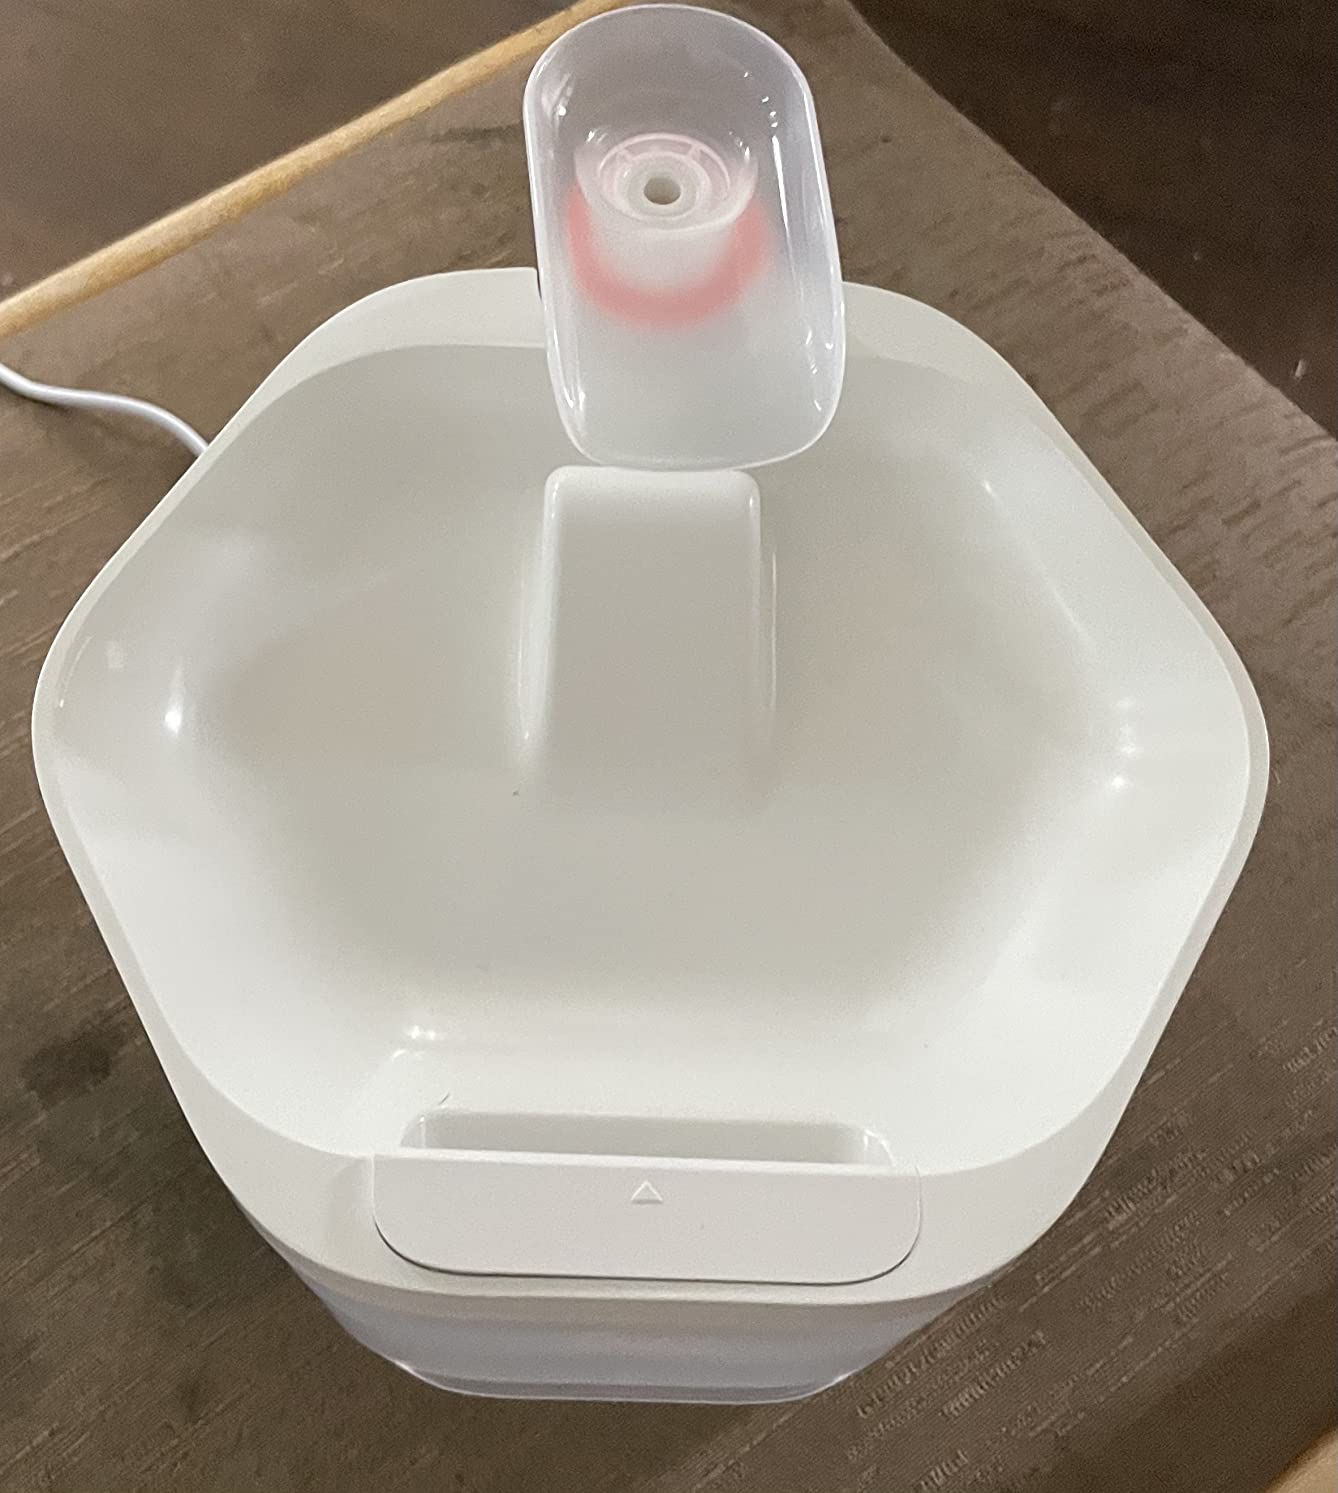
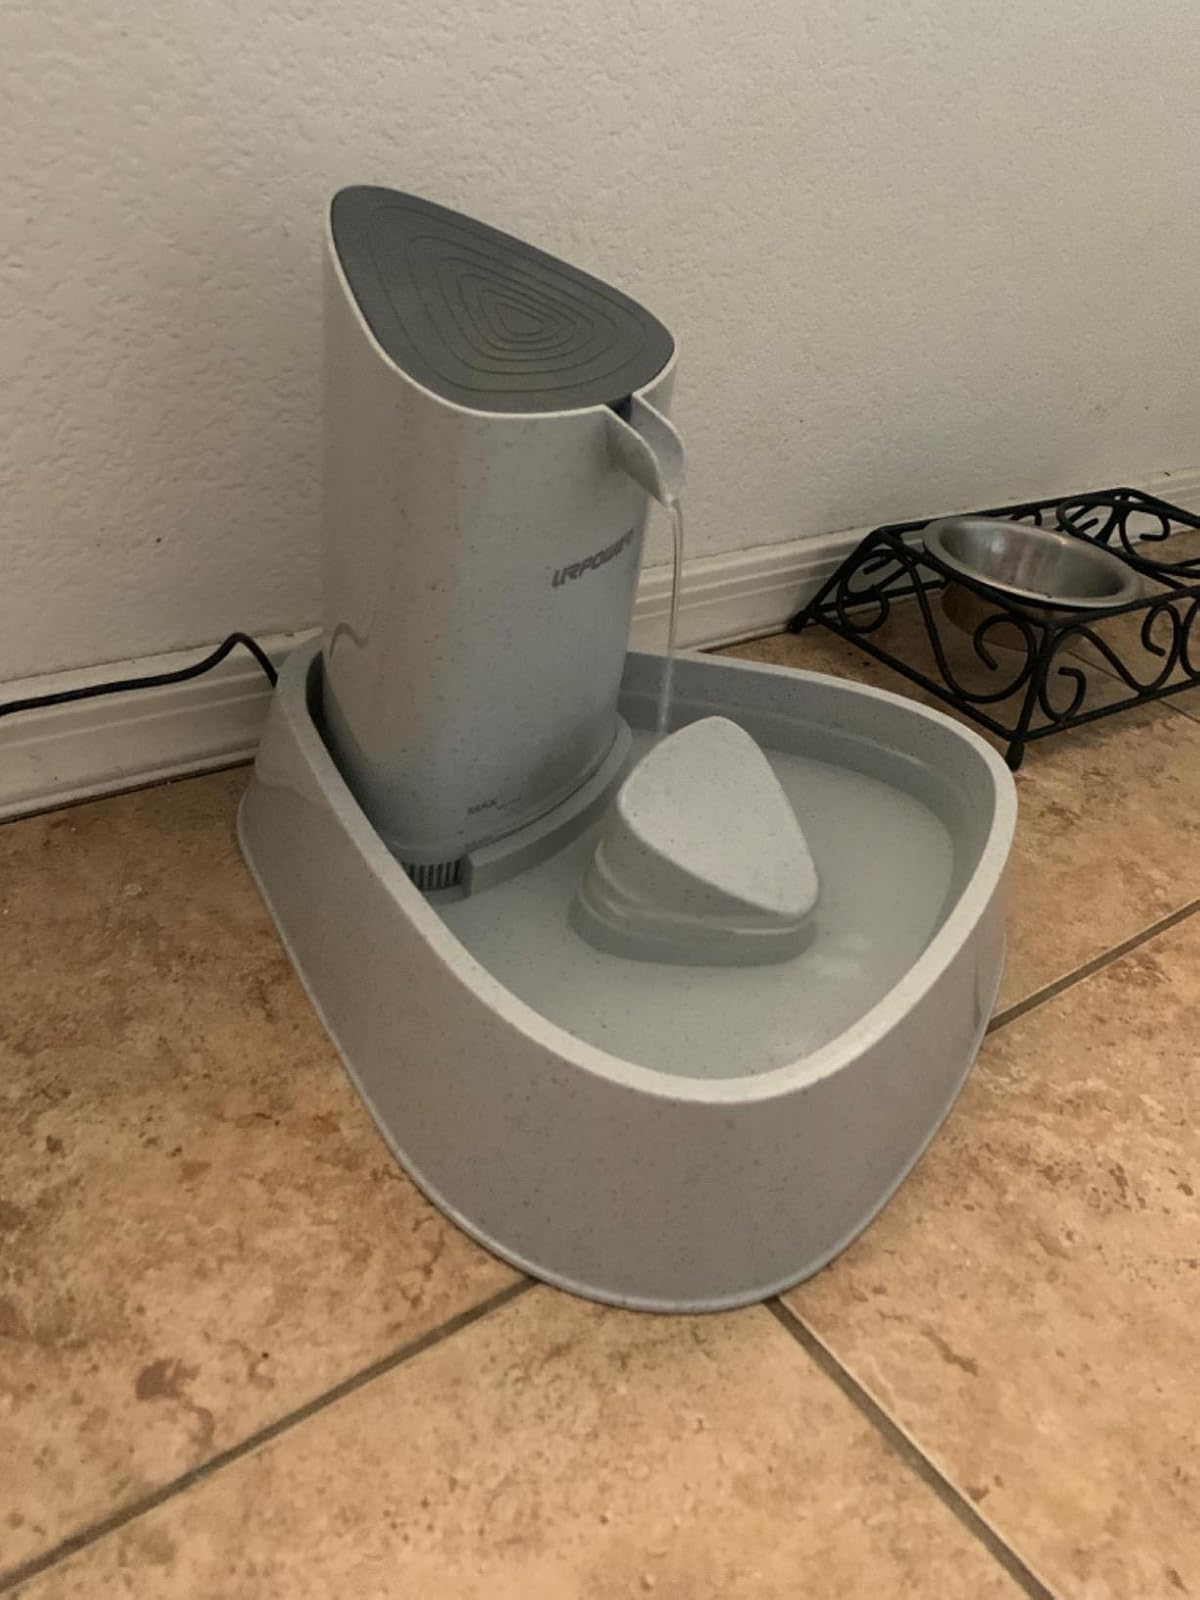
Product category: items_bowl
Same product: no